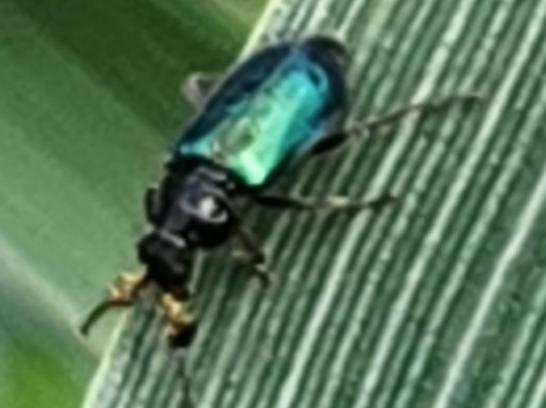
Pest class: predators